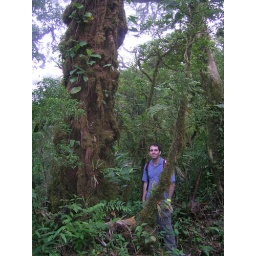
Big tree in the cloud forest